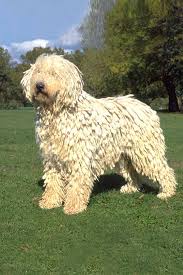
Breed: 318-n000115-komondor